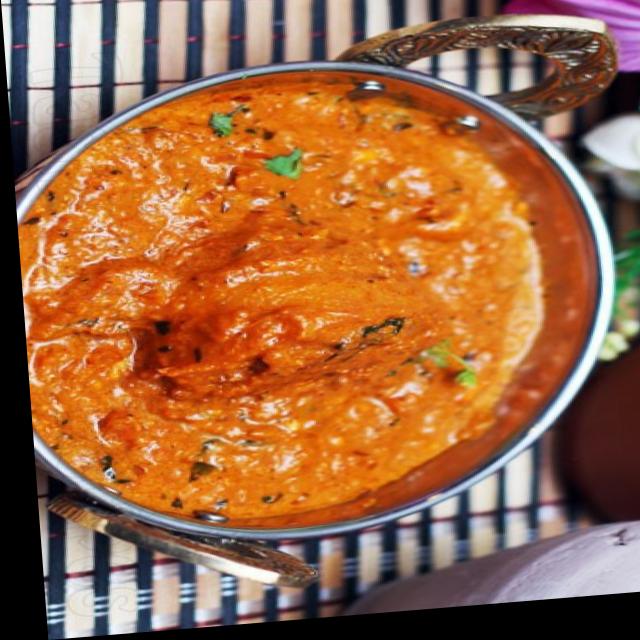
Dish: dum_aloo